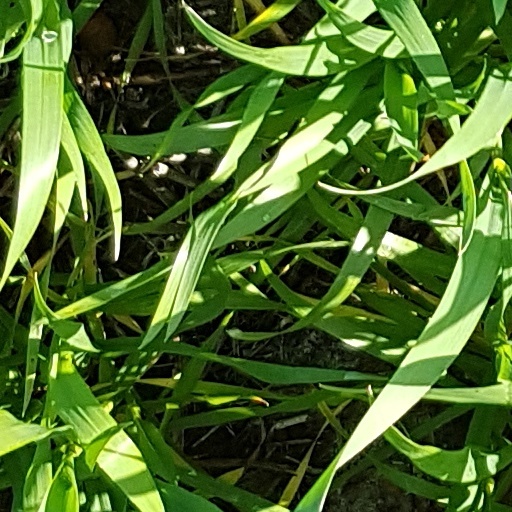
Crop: wheat